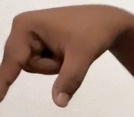
ASL sign: Q